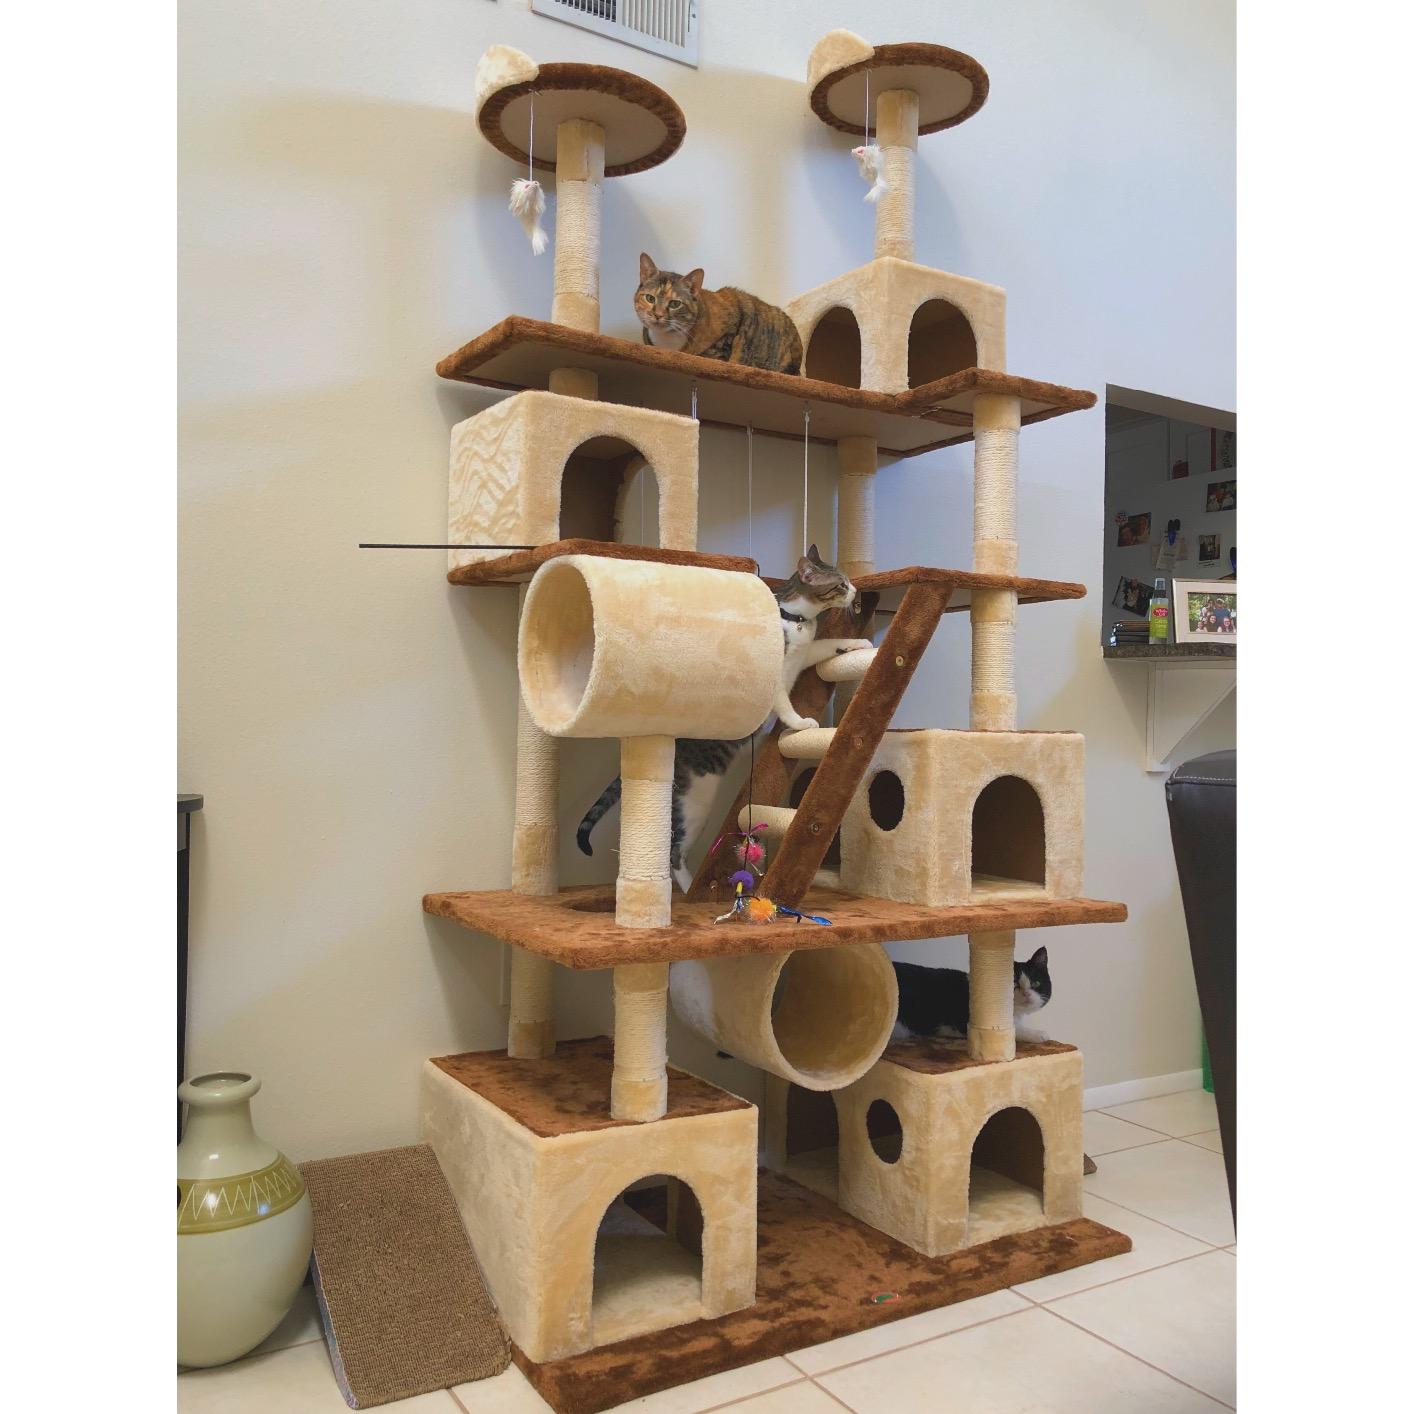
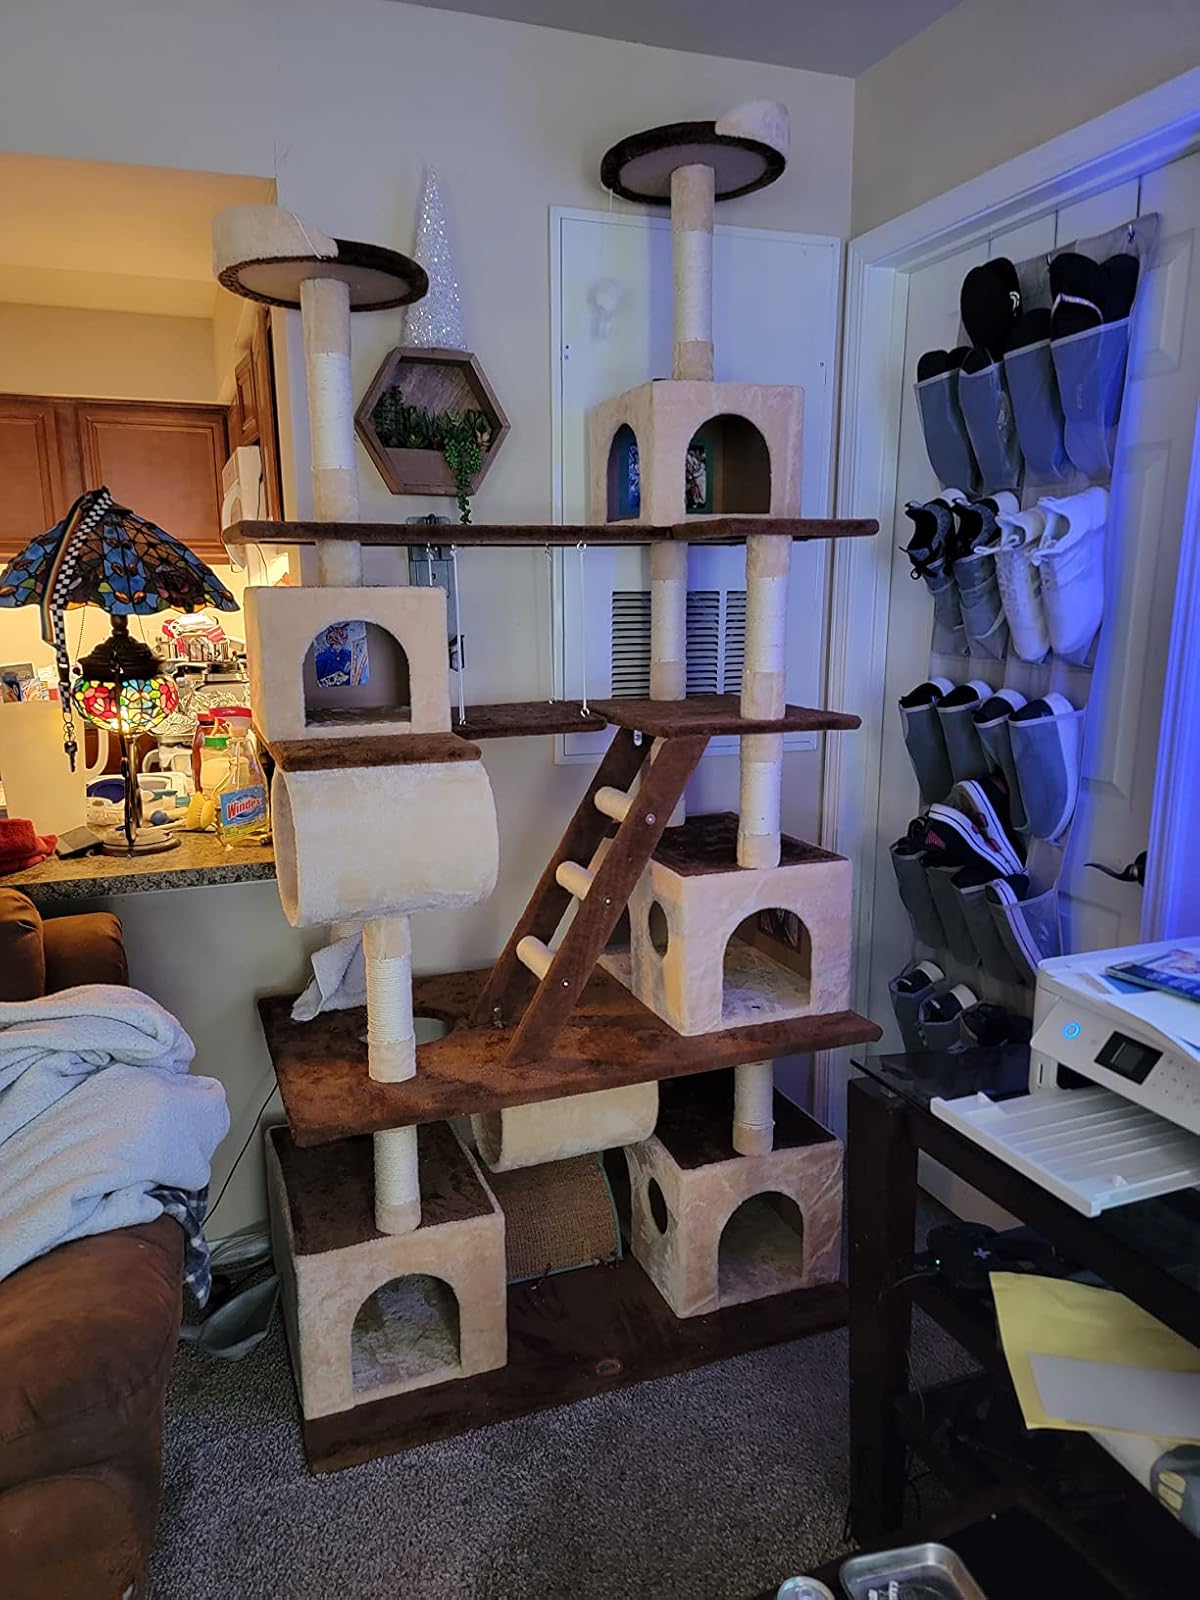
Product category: items_cat tree
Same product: yes